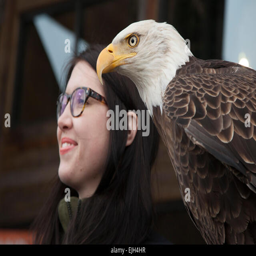
a city - a bald eagle named automobile model with his handler